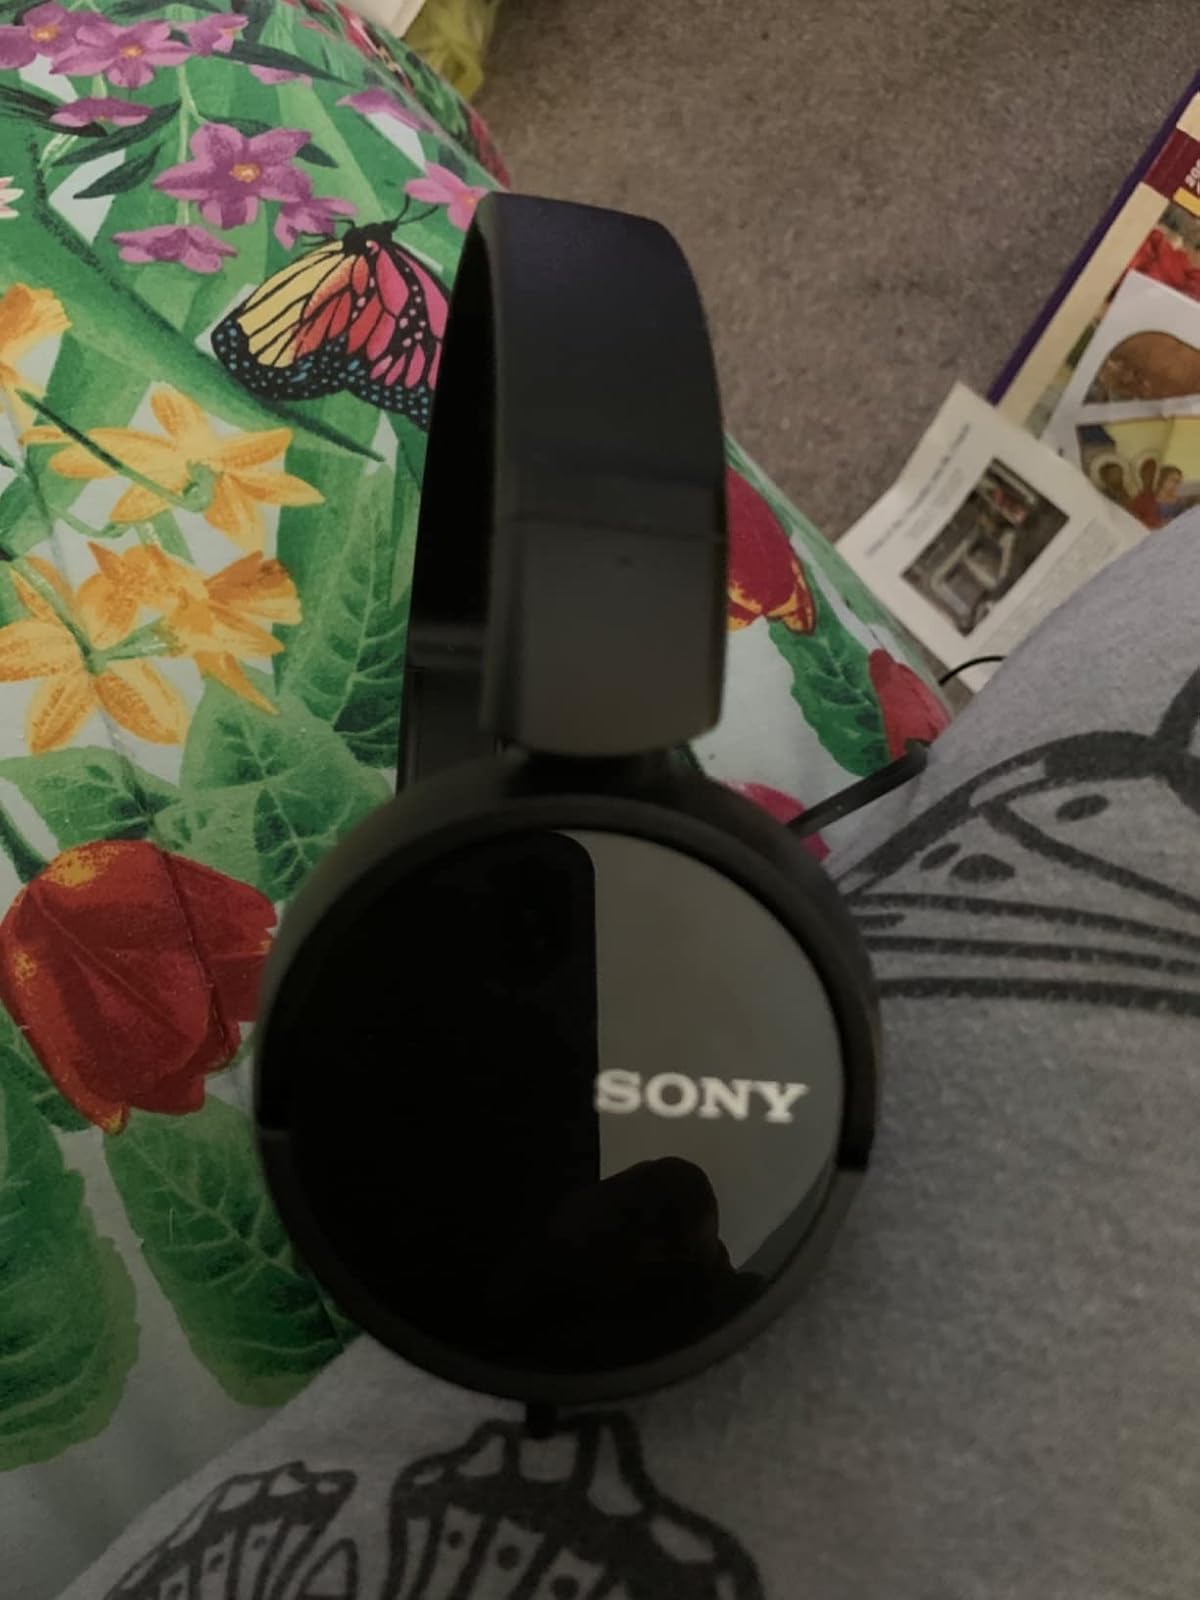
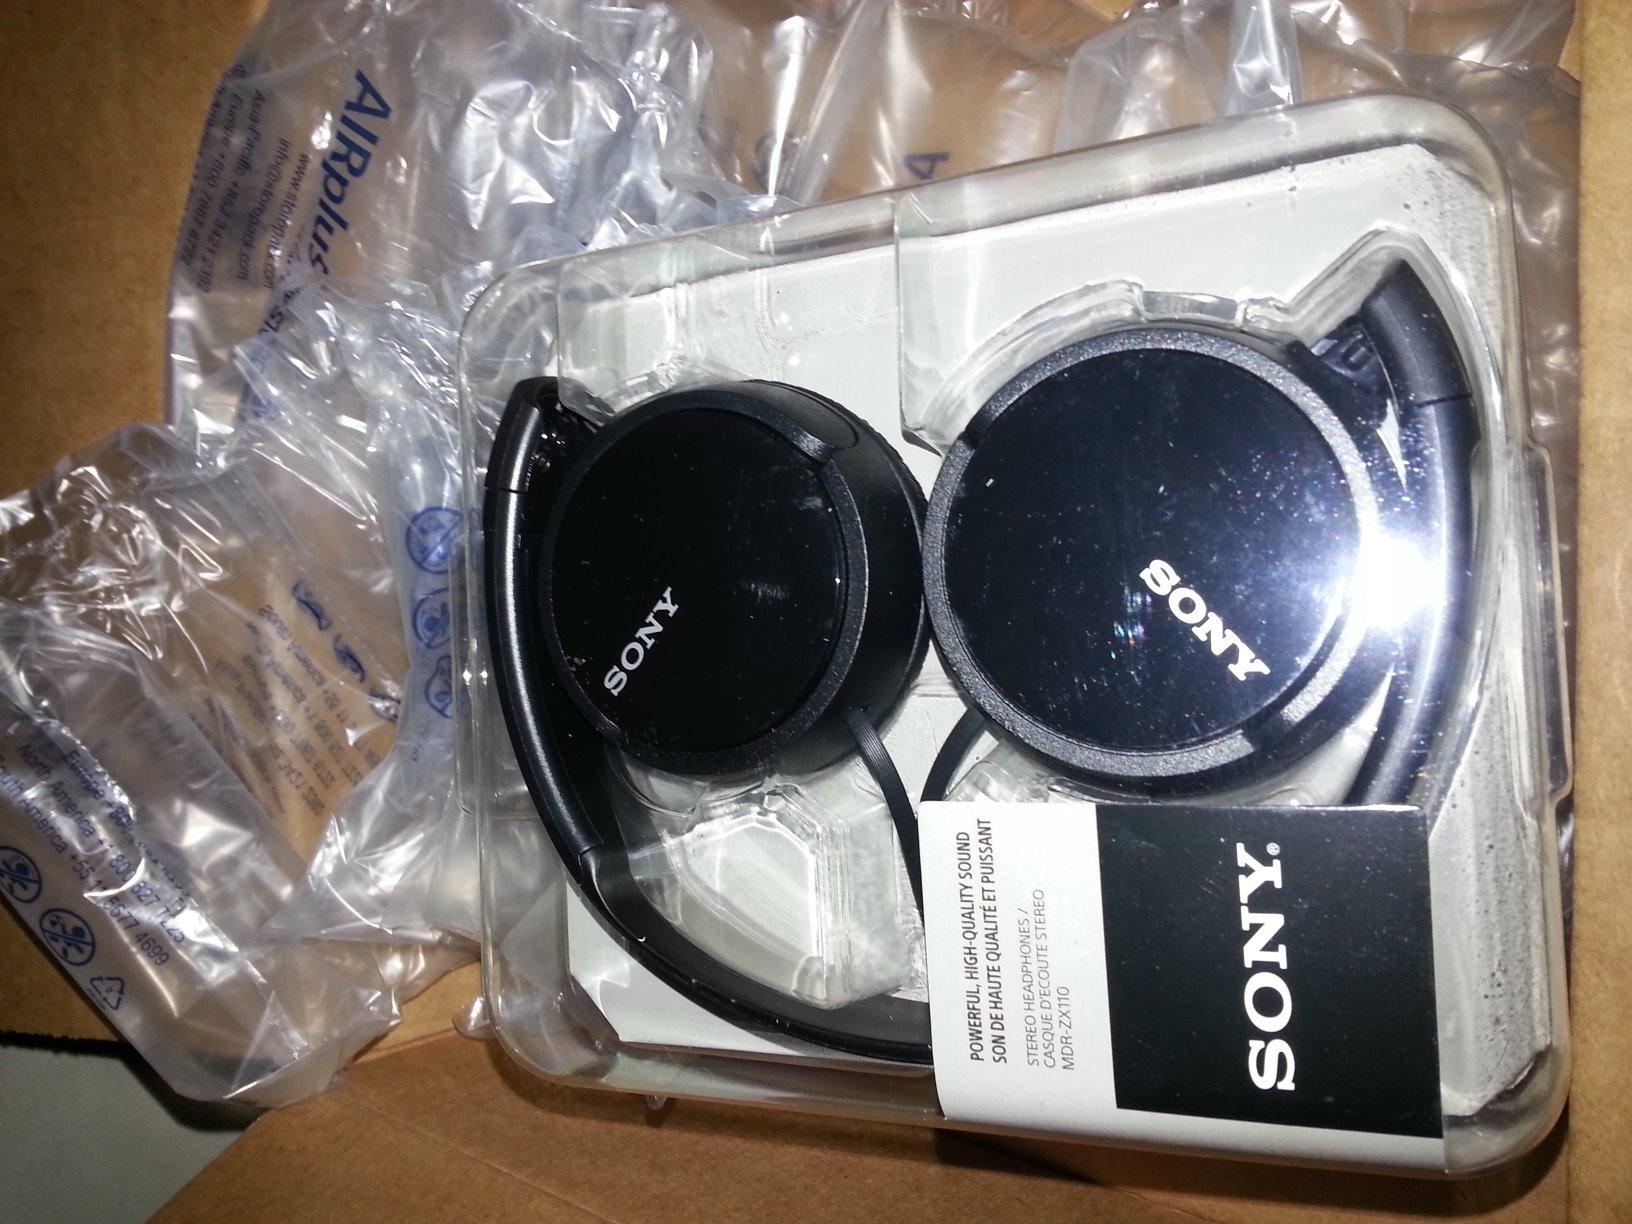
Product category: headphones
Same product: yes